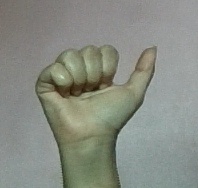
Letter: dhad